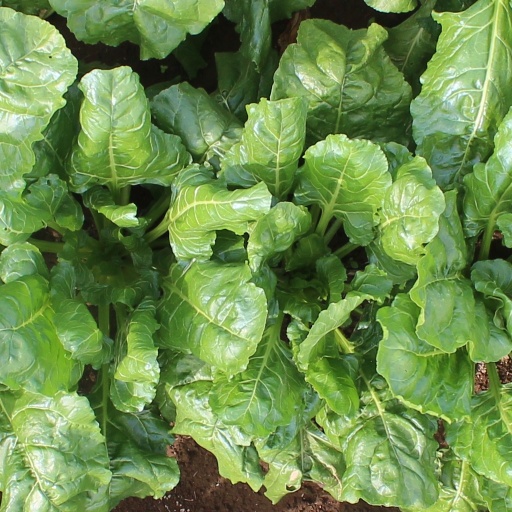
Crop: sugar beet